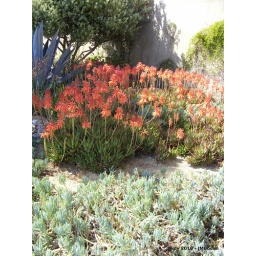
The red flowering plants are &lt;i&gt;Aloe nobilis&lt;/i&gt;. The blue-green plant in the foreground may be the ice plant, &lt;i&gt;Carpobrotus edulis&lt;/i&gt;.